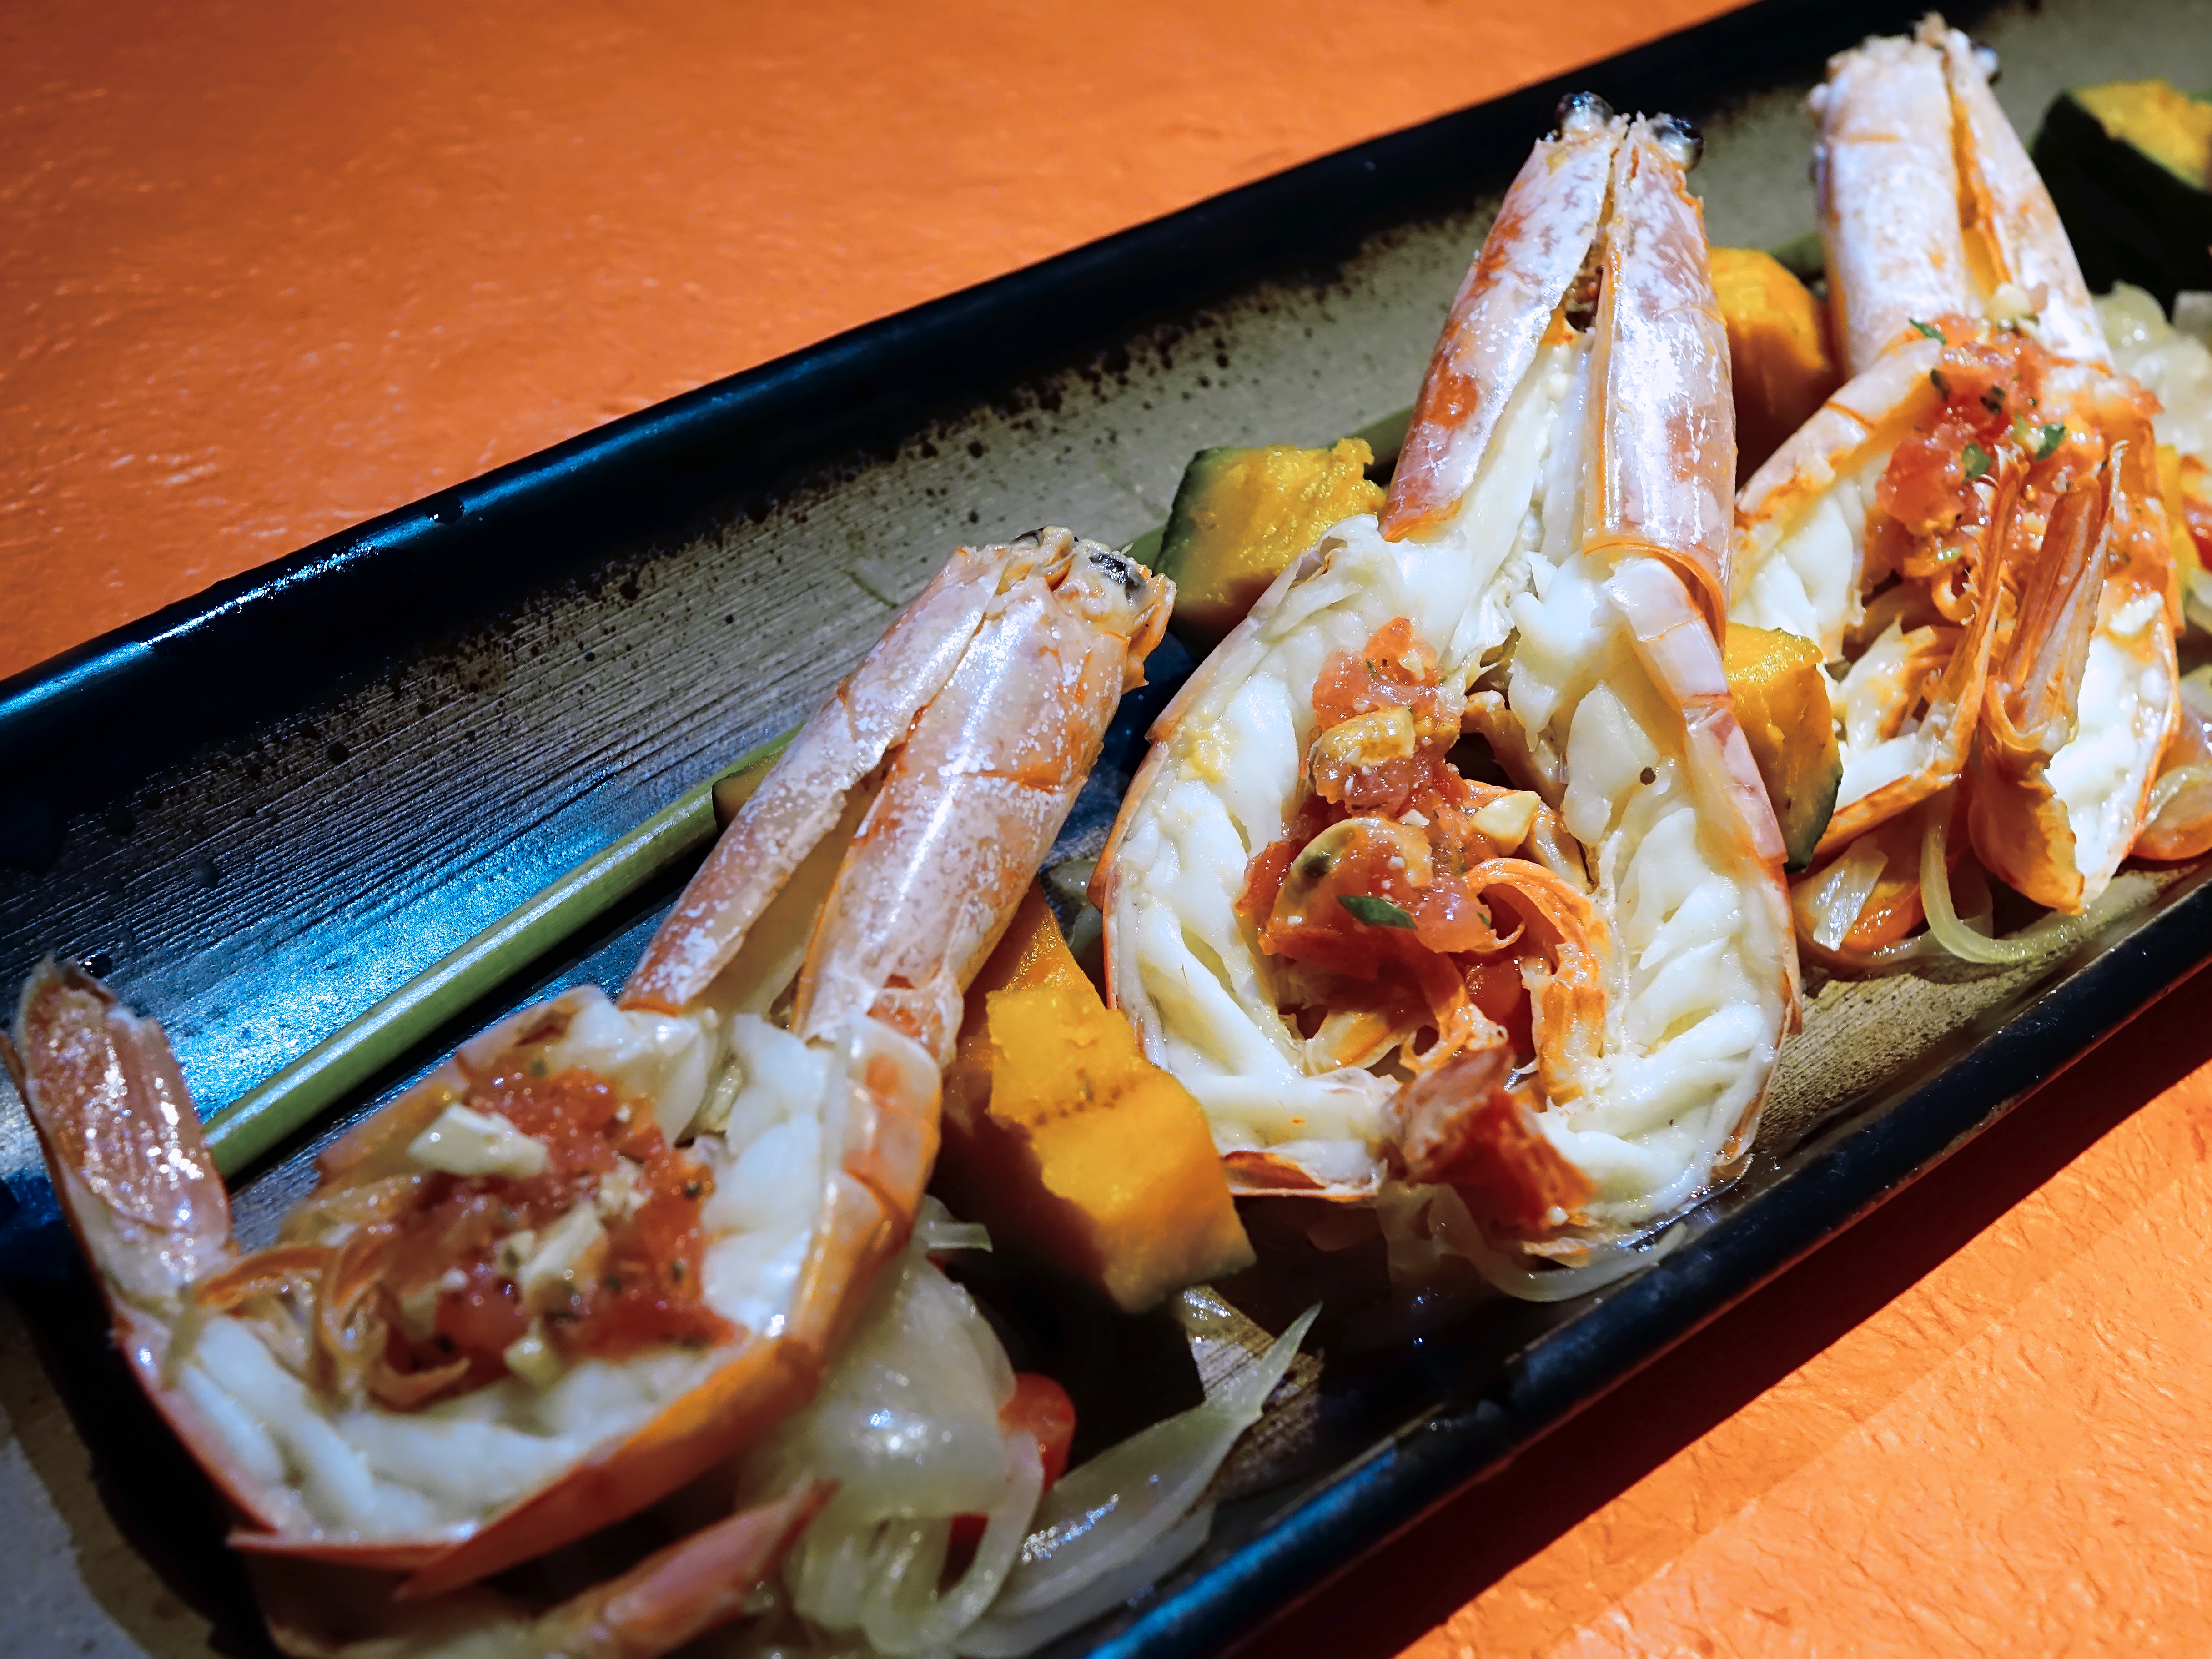
restaurant, dish, meal, food, pumpkin, seafood, fish, cuisine, invertebrate, shrimp, asian food, cooked, fusion, grilled, prawn, samgyeopsal